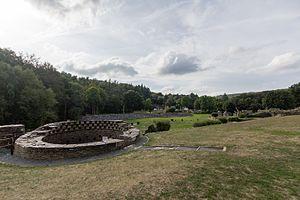
L'abbaye Notre-Dame de Bon-Repos est située sur la commune de Saint-Gelven dans le département des Côtes-d'Armor, en région Bretagne, en France. Elle se trouve le long du Blavet, également canal de Nantes à Brest à cet endroit.